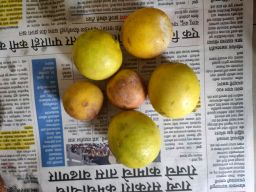
Fruit: Lemon
Quality: Mixed